Sherman Howard

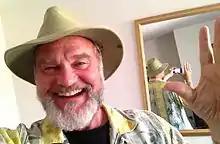
Howard in 2014

Sherman Howard (born June 11, 1949) is an American actor. He is best known for his performance as the zombie Bub in George A. Romero's "Day of the Dead" (1985) and Lex Luthor on "Superboy" (1990–92). He also voiced Derek Powers / Blight in "Batman Beyond" (1999–2001).